Burnbank railway station

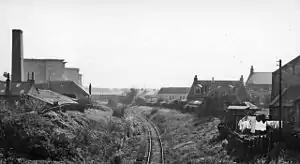

Burnbank railway station was a railway station that served the suburb of Burnbank in Hamilton, South Lanarkshire. It is one of several railway stations to have served Hamilton, and one of three to be closed permanently.